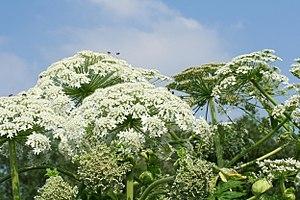
Berce du Caucase (Heracleum mantegazzianum) – Herbetum du Jardin botanique national de Belgique.